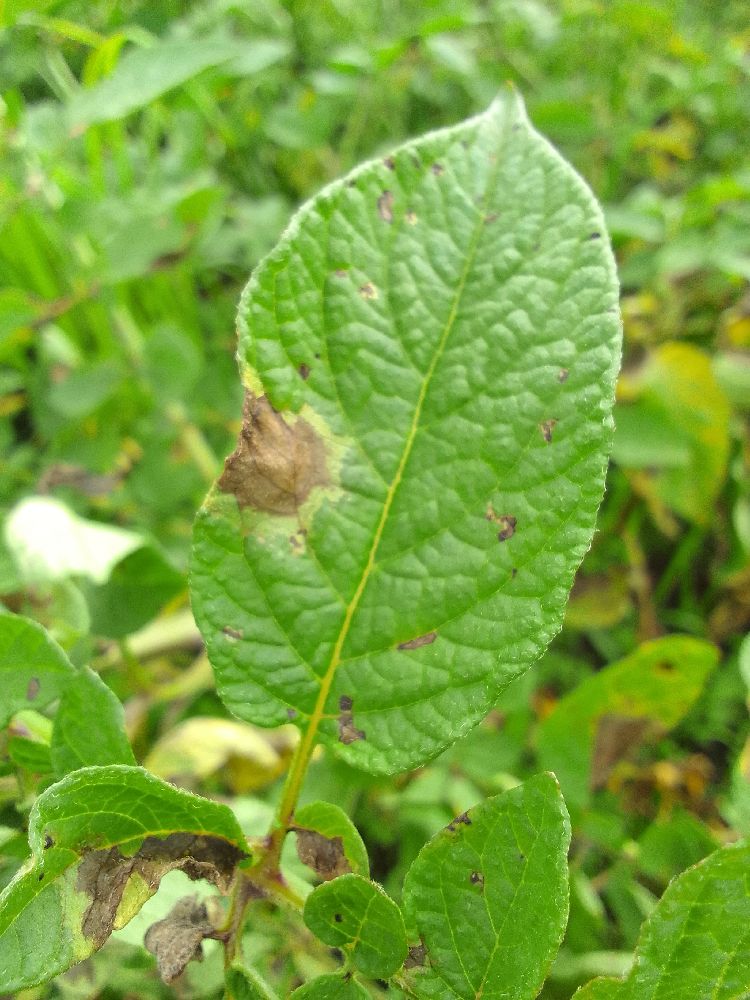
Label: Late blight